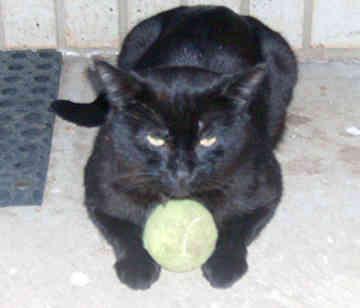
Bombay